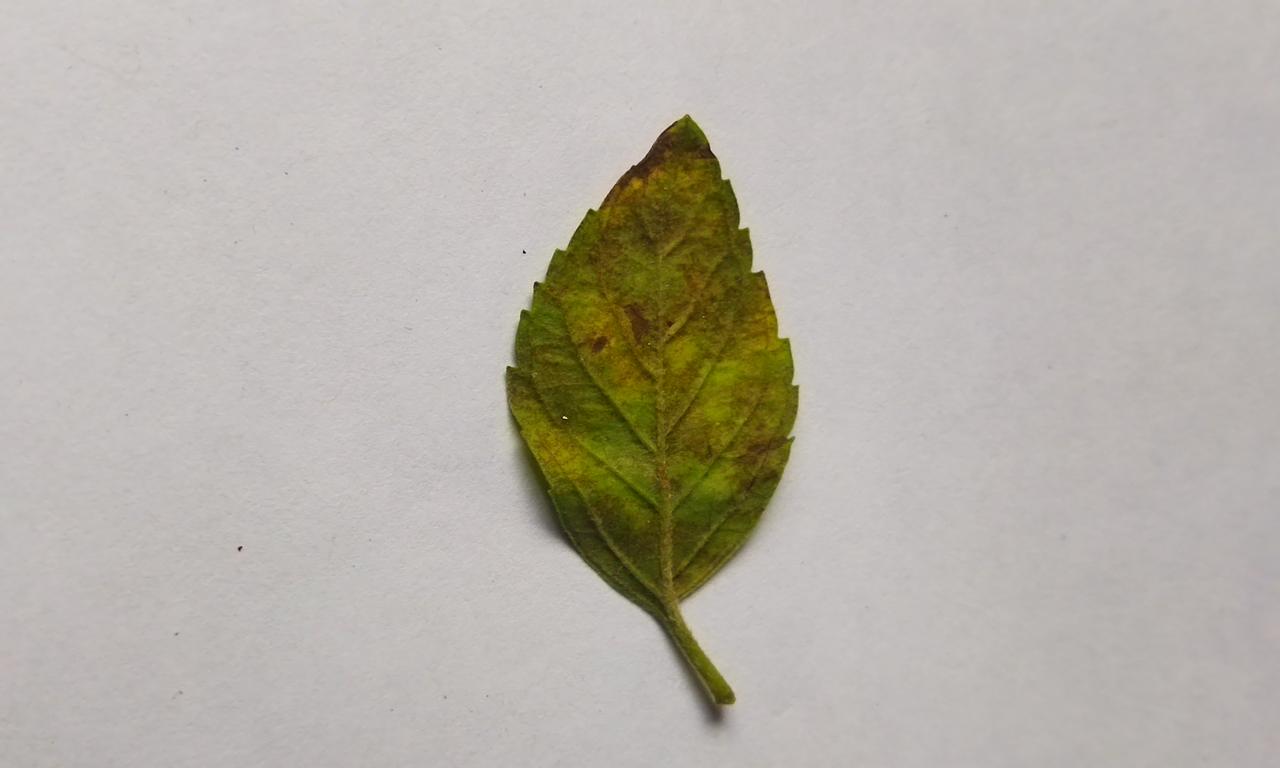
Label: Spoiled